Galina Gebruk

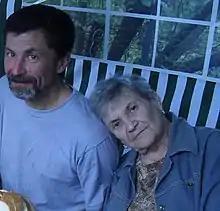
Galina with son Andrei

Galina Mikhailovna Gebruk (21 May 1933 – 24 May 2022) was a prisoner of the , a survivor and witness of the Holocaust, an activist of the Jewish movement in Russia and Veteran of Labour.